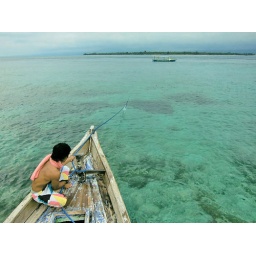
Gili Sea, between Gili Meno and Gili Air. in picture Din, the gilis beach boy